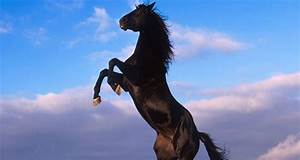
Label: horse